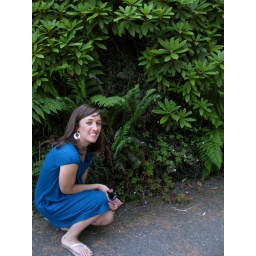
Outside a salmon hatchery in Vancouver looking at all the neat plants